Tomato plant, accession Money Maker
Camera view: horizontal (90 deg, fisheye); turntable rotation: 150 degrees
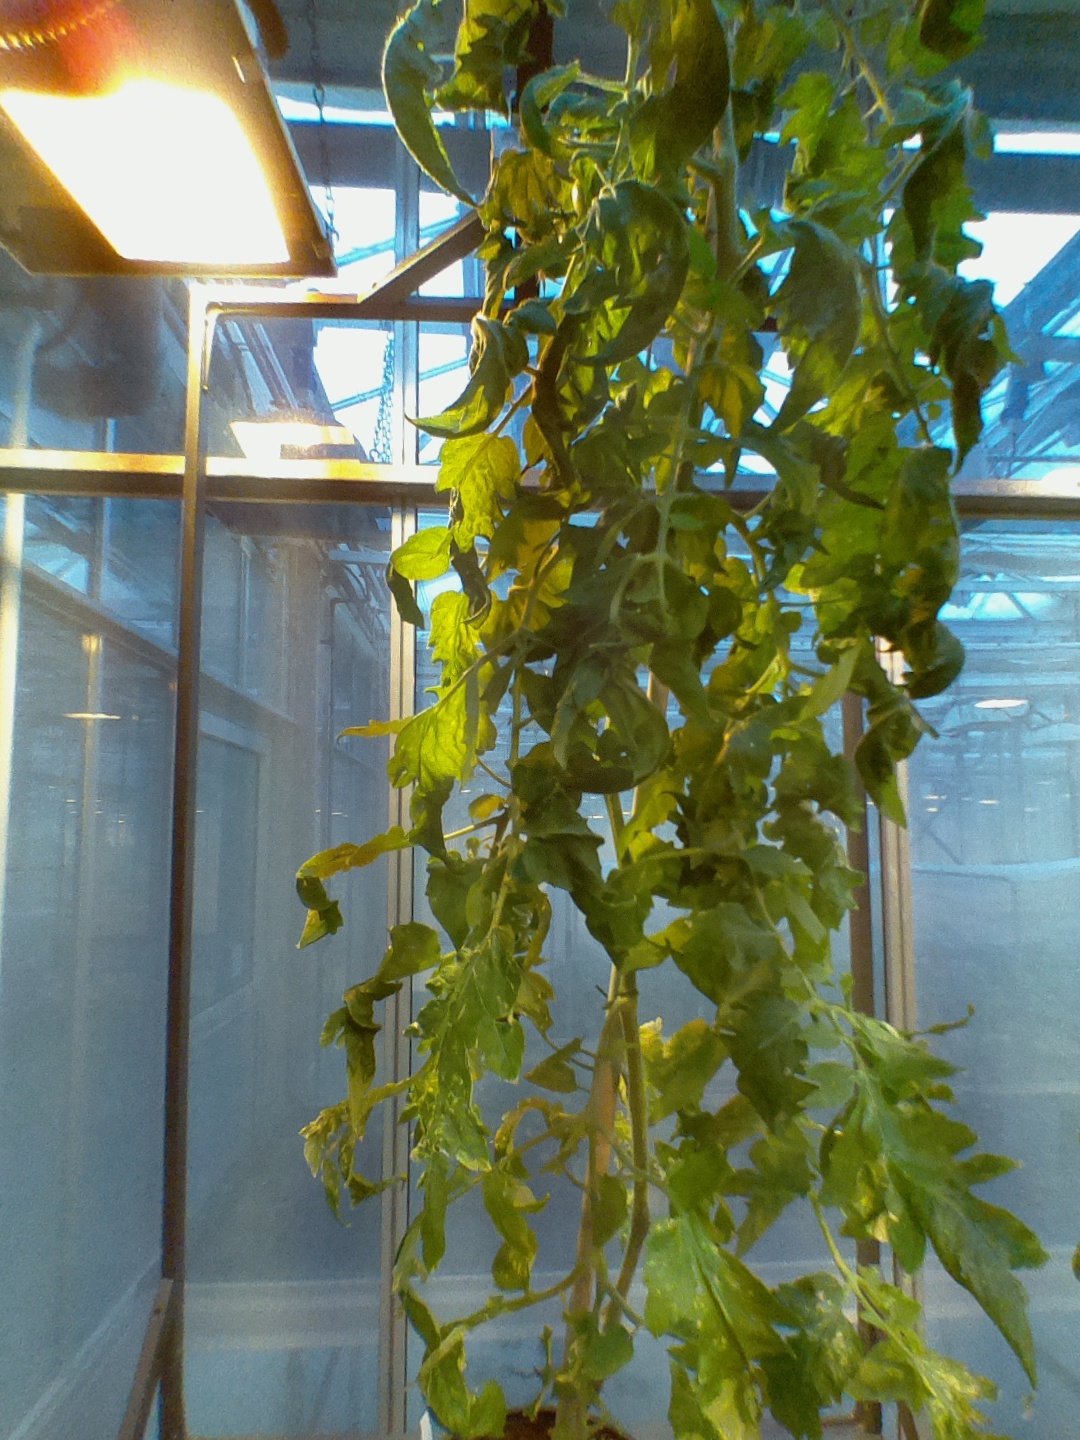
BBCH growth stage 72: 20%-30% of final fruit size